2010 FIBA World Championship for Women

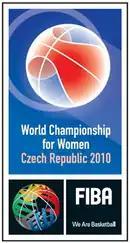

The 2010 FIBA World Championship for Women, the 16th edition of FIBA's premier tournament for women's national basketball teams, was held from September 23 to October 3, 2010 in the Czech Republic. Three cities, Ostrava, Brno and Karlovy Vary, hosted games. Four countries initially bid for the event but Australia, France and Latvia withdrew during the bidding process.